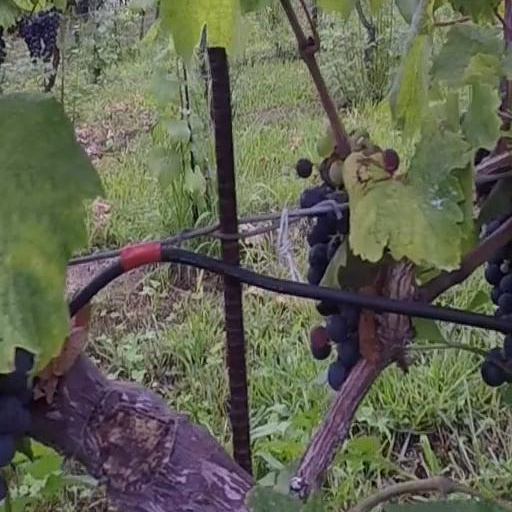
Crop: grape